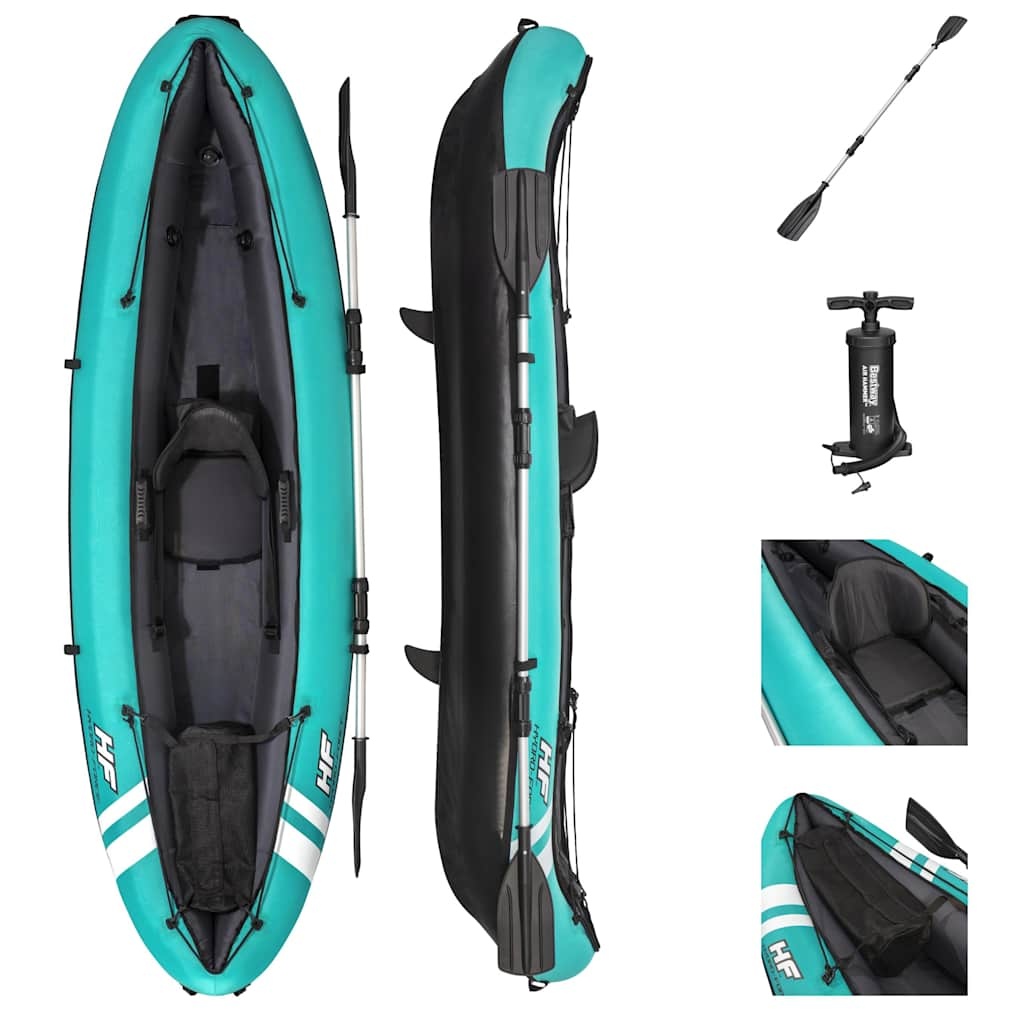
Hydro-Force Ventura Kayak 280x86 cm
This Hydro-Force Ventura Kayak from Bestway is perfect for having a recreational trip in the pool or on a lake. Built for the toughest adventurist, the premium nylon coating on the Ventura Kayak can withstand some of the harshest elements. The fabric is oil proof, waterproof, and can endure intense UV rays too. The premium nylon coating is also puncture resistant and built to withstand the rough and often rocky waters of a river. This durable kayak can manoeuvre you down winding rivers, lakes, and through calm, open waters or over the ebb and flow of waves. This single-seat kayak, designed with an adjustable backrest for comfort and support, can hold your essentials like protein and water in easily accessible storage compartments. There is also a removable storage bag that allows you to access your necessities when you paddle through the water. The double-bladed oars are aluminium, lightweight, and held flush by secure oar clasps. When fully inflated by the handheld pump, the kayak is 2,8 m long and can carry up to 100 kg. It has sturdy canvas handles on each side, making moving the kayak a breeze. The Ventura Kayak features removable fins to help with directional stability and increase speeds. Material: Premium coated nylon Inflated dimensions: 280 x 86 cm (L x W) User capacity: 1 Adult Weight capacity: 100 kg One 2.18 m double-bladed aluminum paddle Removable fins maximize speed and steering control Adjustable seat with a storage compartment for essentials Includes Oar clasps Includes a storage bag Hand pump with mechanical manometer Bestway item number: 65118 Delivery contains: 1 x Kayak 1 x Double-bladed paddle 1 x Hand pump 1 x Storage bag GPSR
Brand: Bestway
Category: Sporting Goods > Outdoor Recreation > Boating & Water Sports > Boating & Rafting > Kayaks > Inflatable Kayaks